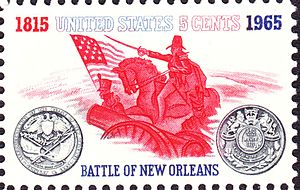
Slaget ved New Orleans (1815) / Efterspil
Battle of New Orleans frimærke der viser Andrew Jackson. Udsendt i 1965 i anledning af 150 året for slaget ved New Orleans.
Slaget ved New Orleans blev udkæmpet den 8. januar 1815 og var det sidste store slag i den britisk-amerikanske krig. Amerikanske styrker under generalmajor Andrew Jackson, besejrede en invaderende britisk hær, som ville besætte New Orleans og det enorme område, som USA havde fået kontrol over ved Louisiana-købet. Gent-traktaten, som var blevet underskrevet den 24. december 1814, blev ratificeret af Prinsregenten den 30. december og af det amerikanske senat den 16. februar 1815. Kampene fortsatte indtil slutningen af februar da officielle sendebud nåede frem og bekendtgjorde freden for de kæmpende i Louisiana. Slaget om New Orleans er almindeligt anerkendt som den største amerikanske sejr til lands under krigen.